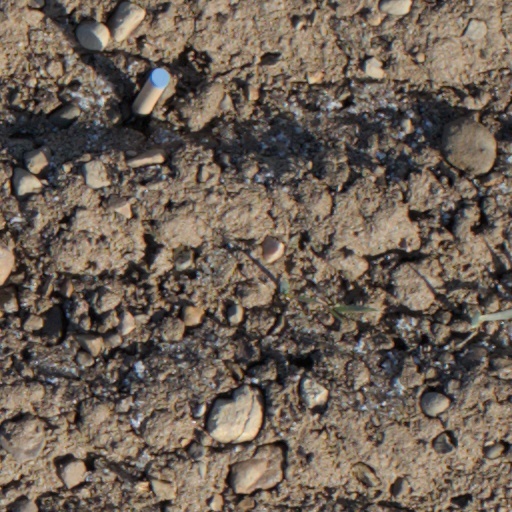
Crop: wheat